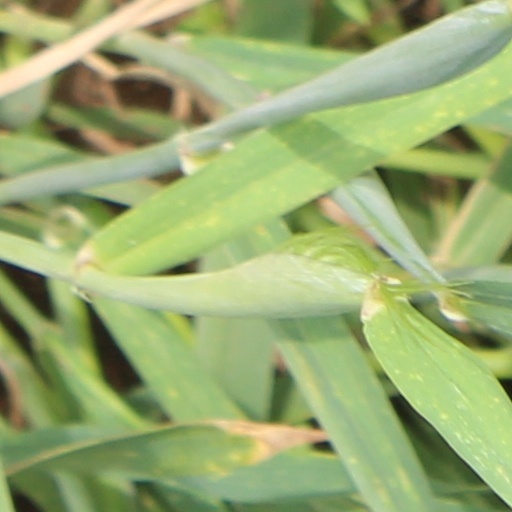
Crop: wheat